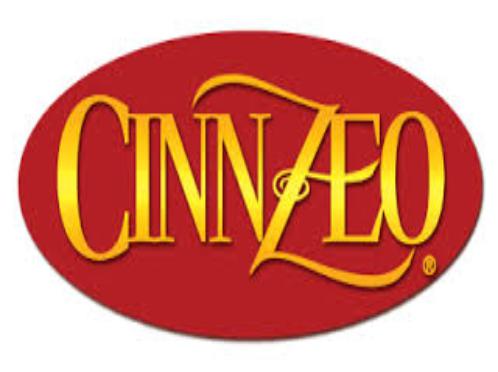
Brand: Cinnzeo
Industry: Food